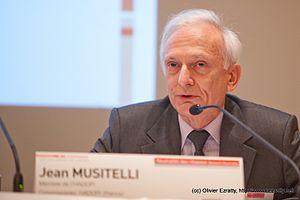
Jean Musitelli lors du colloque ARCEP Neutralité des Réseaux
Jean Musitelli, né le 18 juillet 1946, est un haut fonctionnaire français.
Cet article recense, par ordre chronologique, les personnalités qui ont occupé le poste d'ambassadeur, délégué permanent de la France auprès de l'Organisation des Nations unies pour l'éducation, la science et la culture à son siège parisien.